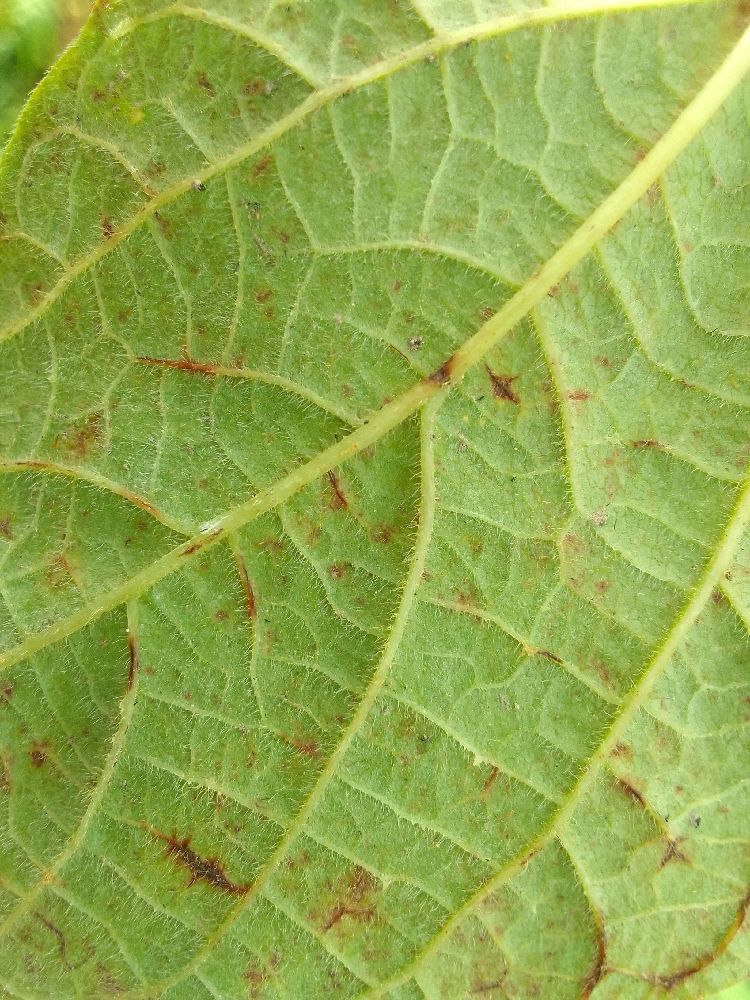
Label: anthracnose